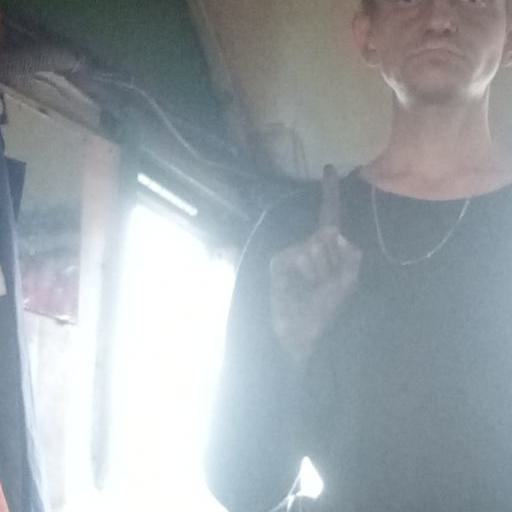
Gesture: one